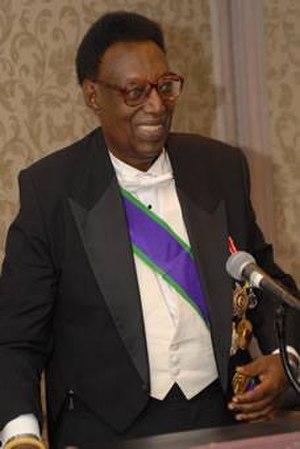
Kigeli V, né le 29 juin 1936 à Kamembe et mort le 16 octobre 2016 à Oakton en Virginie, est roi du Rwanda de 1959 à 1961, date à laquelle la monarchie fut abolie.
Voici la liste des rois du Rwanda jusqu'à l'abrogation de la monarchie le 28 janvier 1961 et la proclamation de la République rwandaise.